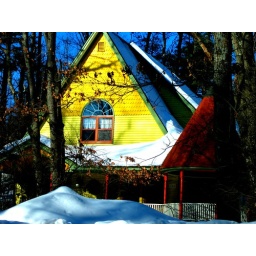
This is a very colorful house in either Jefferson or Princeton, MA... I'm not quite sure which.